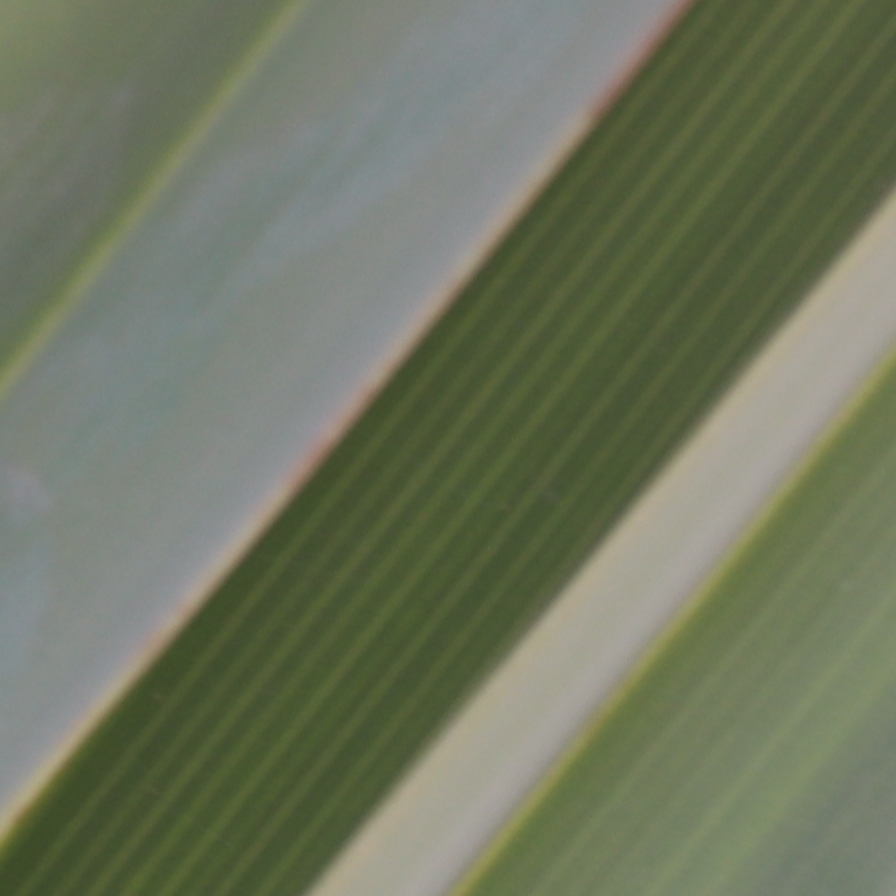
Label: Healthy